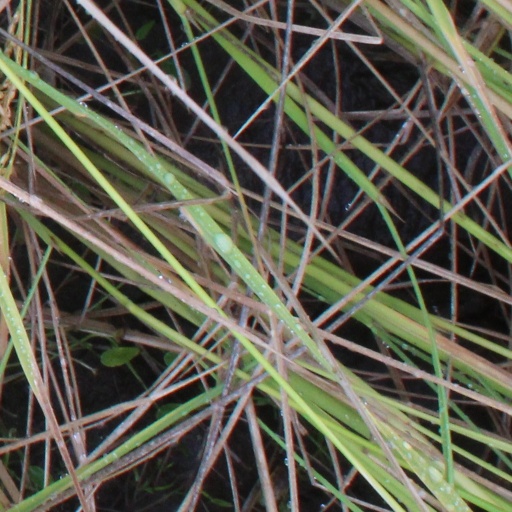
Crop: rice